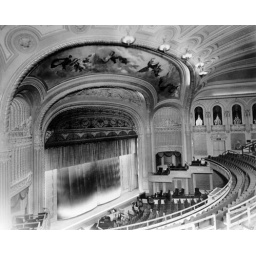
warfield interior - box seats removed in the 40's, but the mural is still there